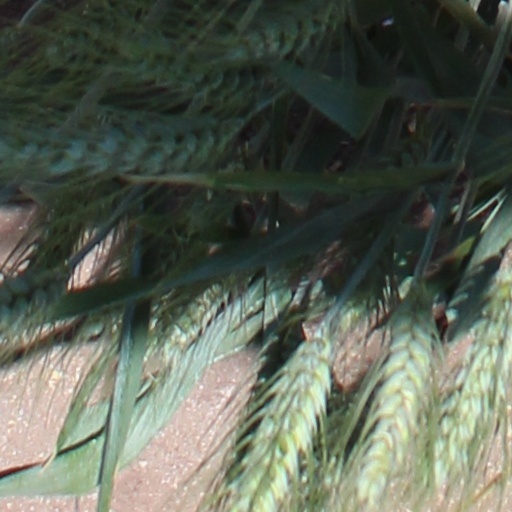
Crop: wheat